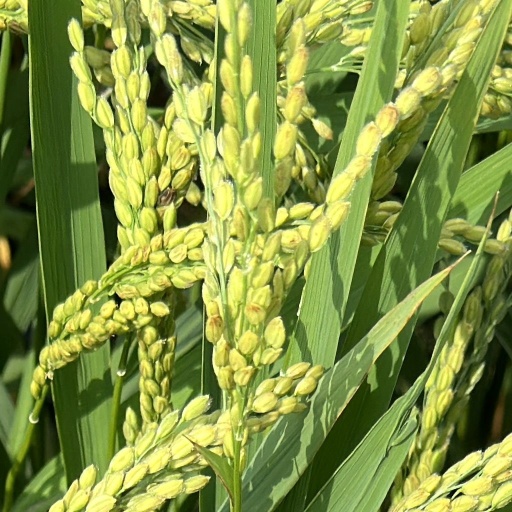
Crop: rice